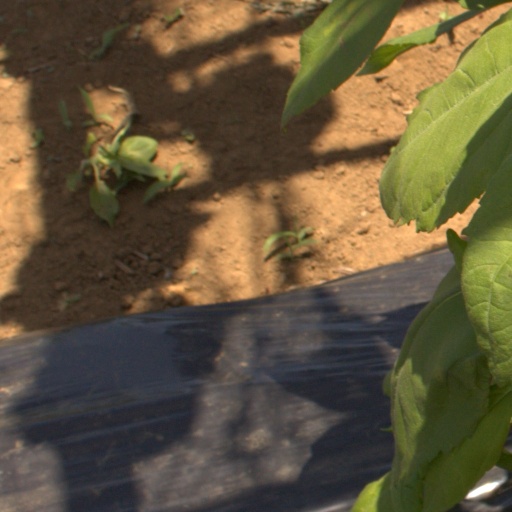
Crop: Jerusalem artichoke